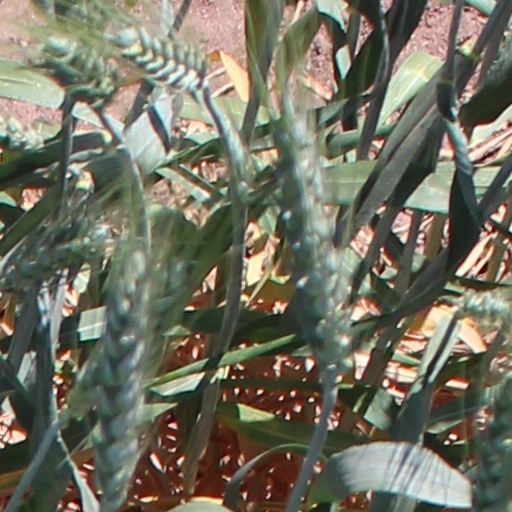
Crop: wheat